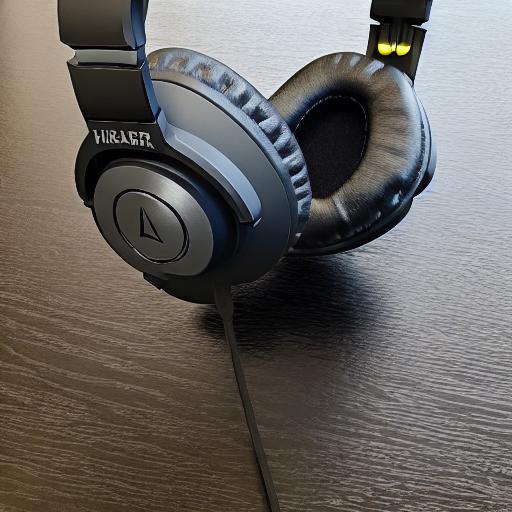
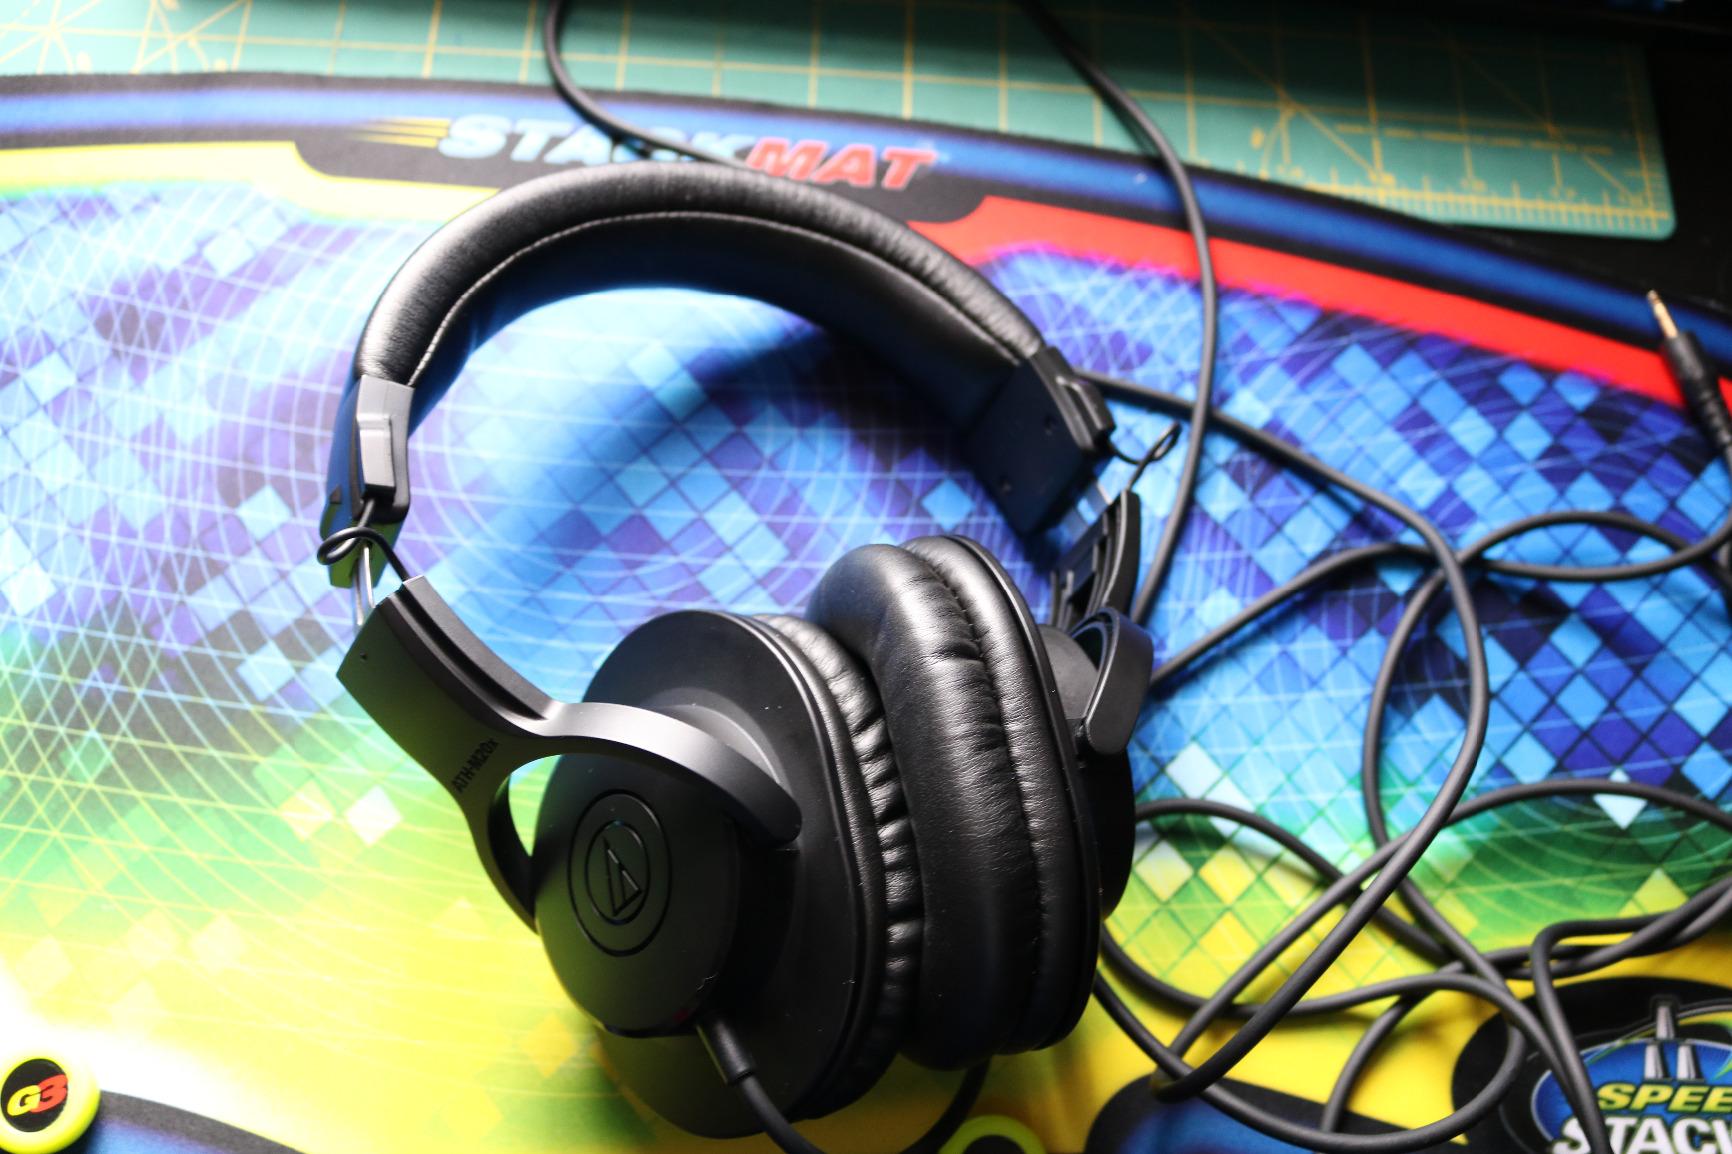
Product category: headphones
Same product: no